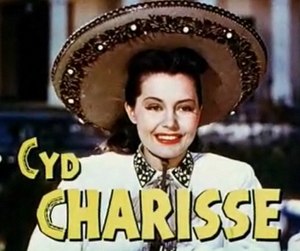
Døde i 2008 / Juni
Døde i 2008 er en liste over notable personer, der er afgået ved døden i 2008.